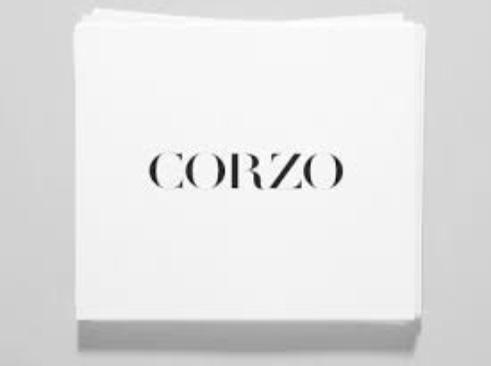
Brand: corzo
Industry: Necessities